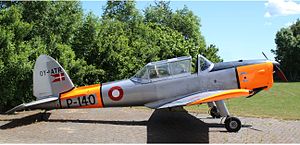
DHC-1 Chipmunk / Operatører / Civile operatører
Civil Chipmunk i Dansk militær bemaling. Den civile registrering er diskret placeret på halefinnen.
DHC-1 Chipmunk Mk.22 på standpladsen i Sønderborg
de Havilland Canada DHC-1 Chipmunk er et tandem, to-sædet, enmotors militært træningsfly, som blev det primære skolefly for Flyvevåbnet, Royal Air Force og mange andre luftvåben i årene efter anden verdenskrig. Chipmunk var de Havilland Canada's første efterkrigsprojekt.